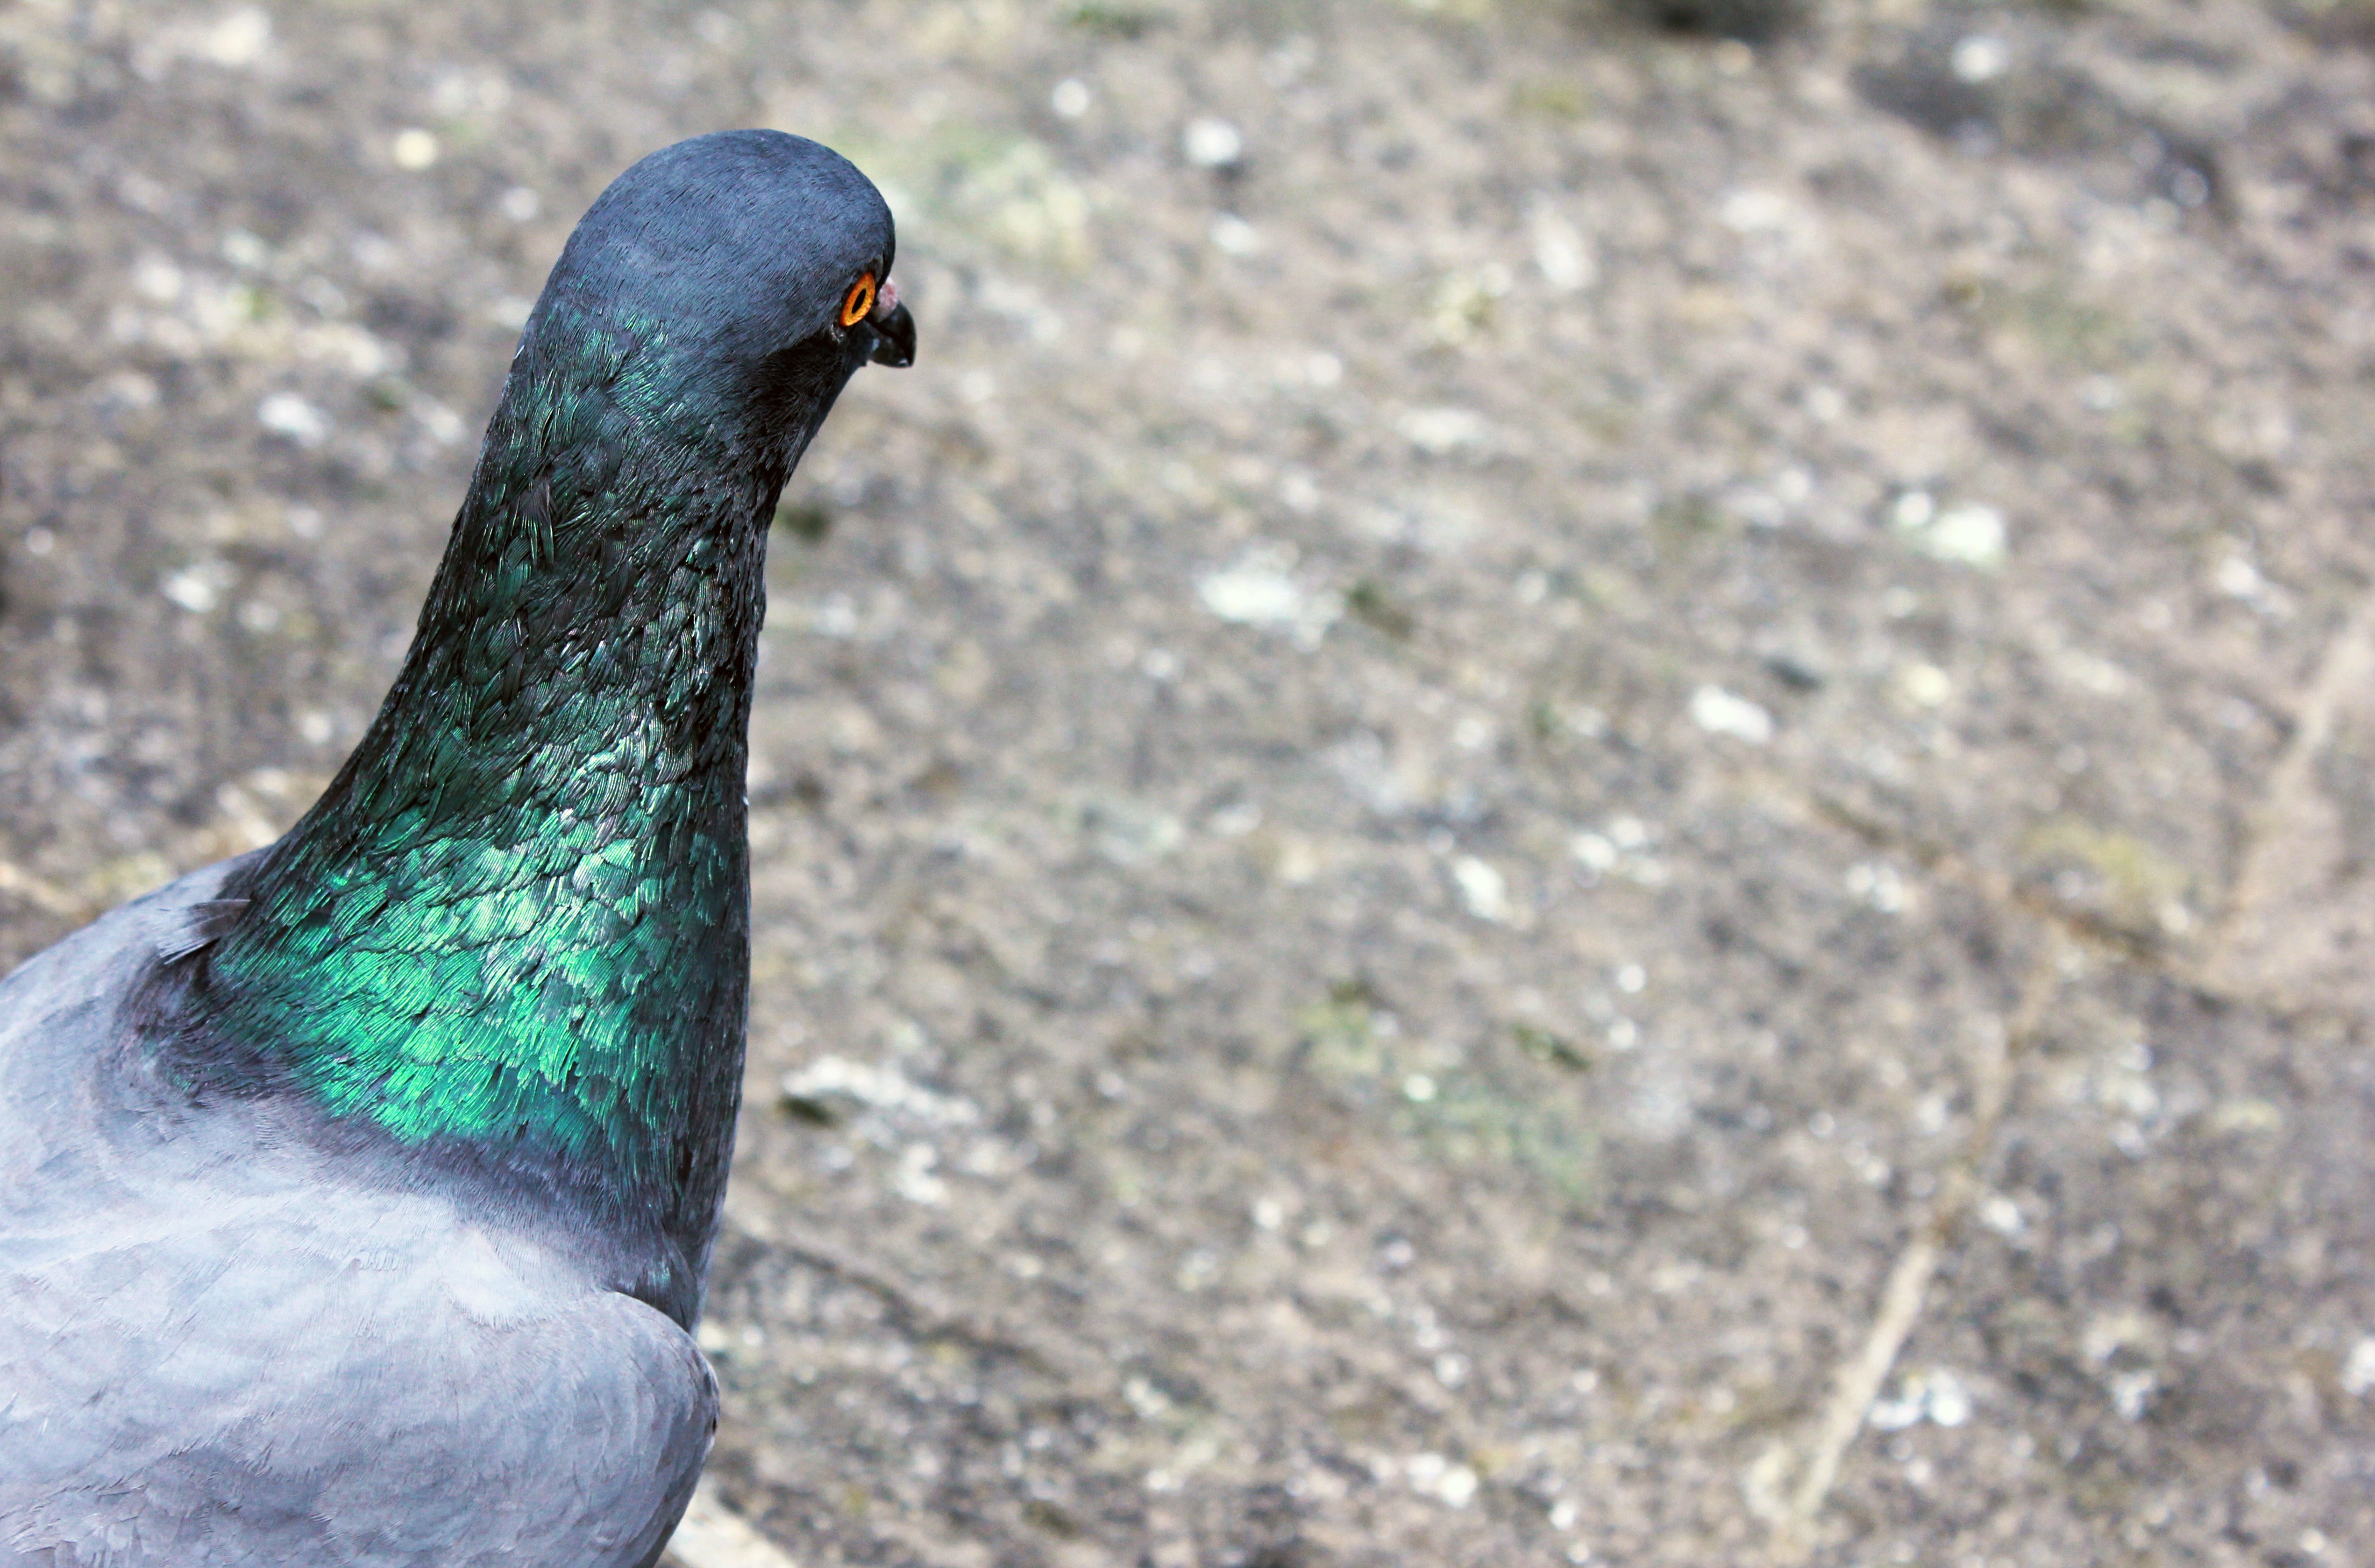
nature, bird, wildlife, green, beak, color, avian, fauna, close up, pigeon, neck, vertebrate, rock pigeon, columba livia, pigeons and doves, stock dove, iridiscent